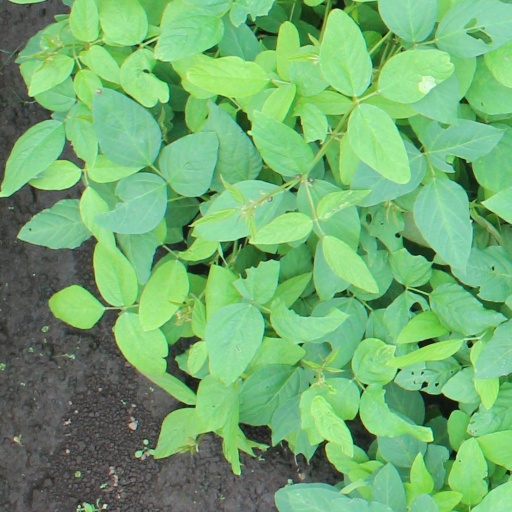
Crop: soybean